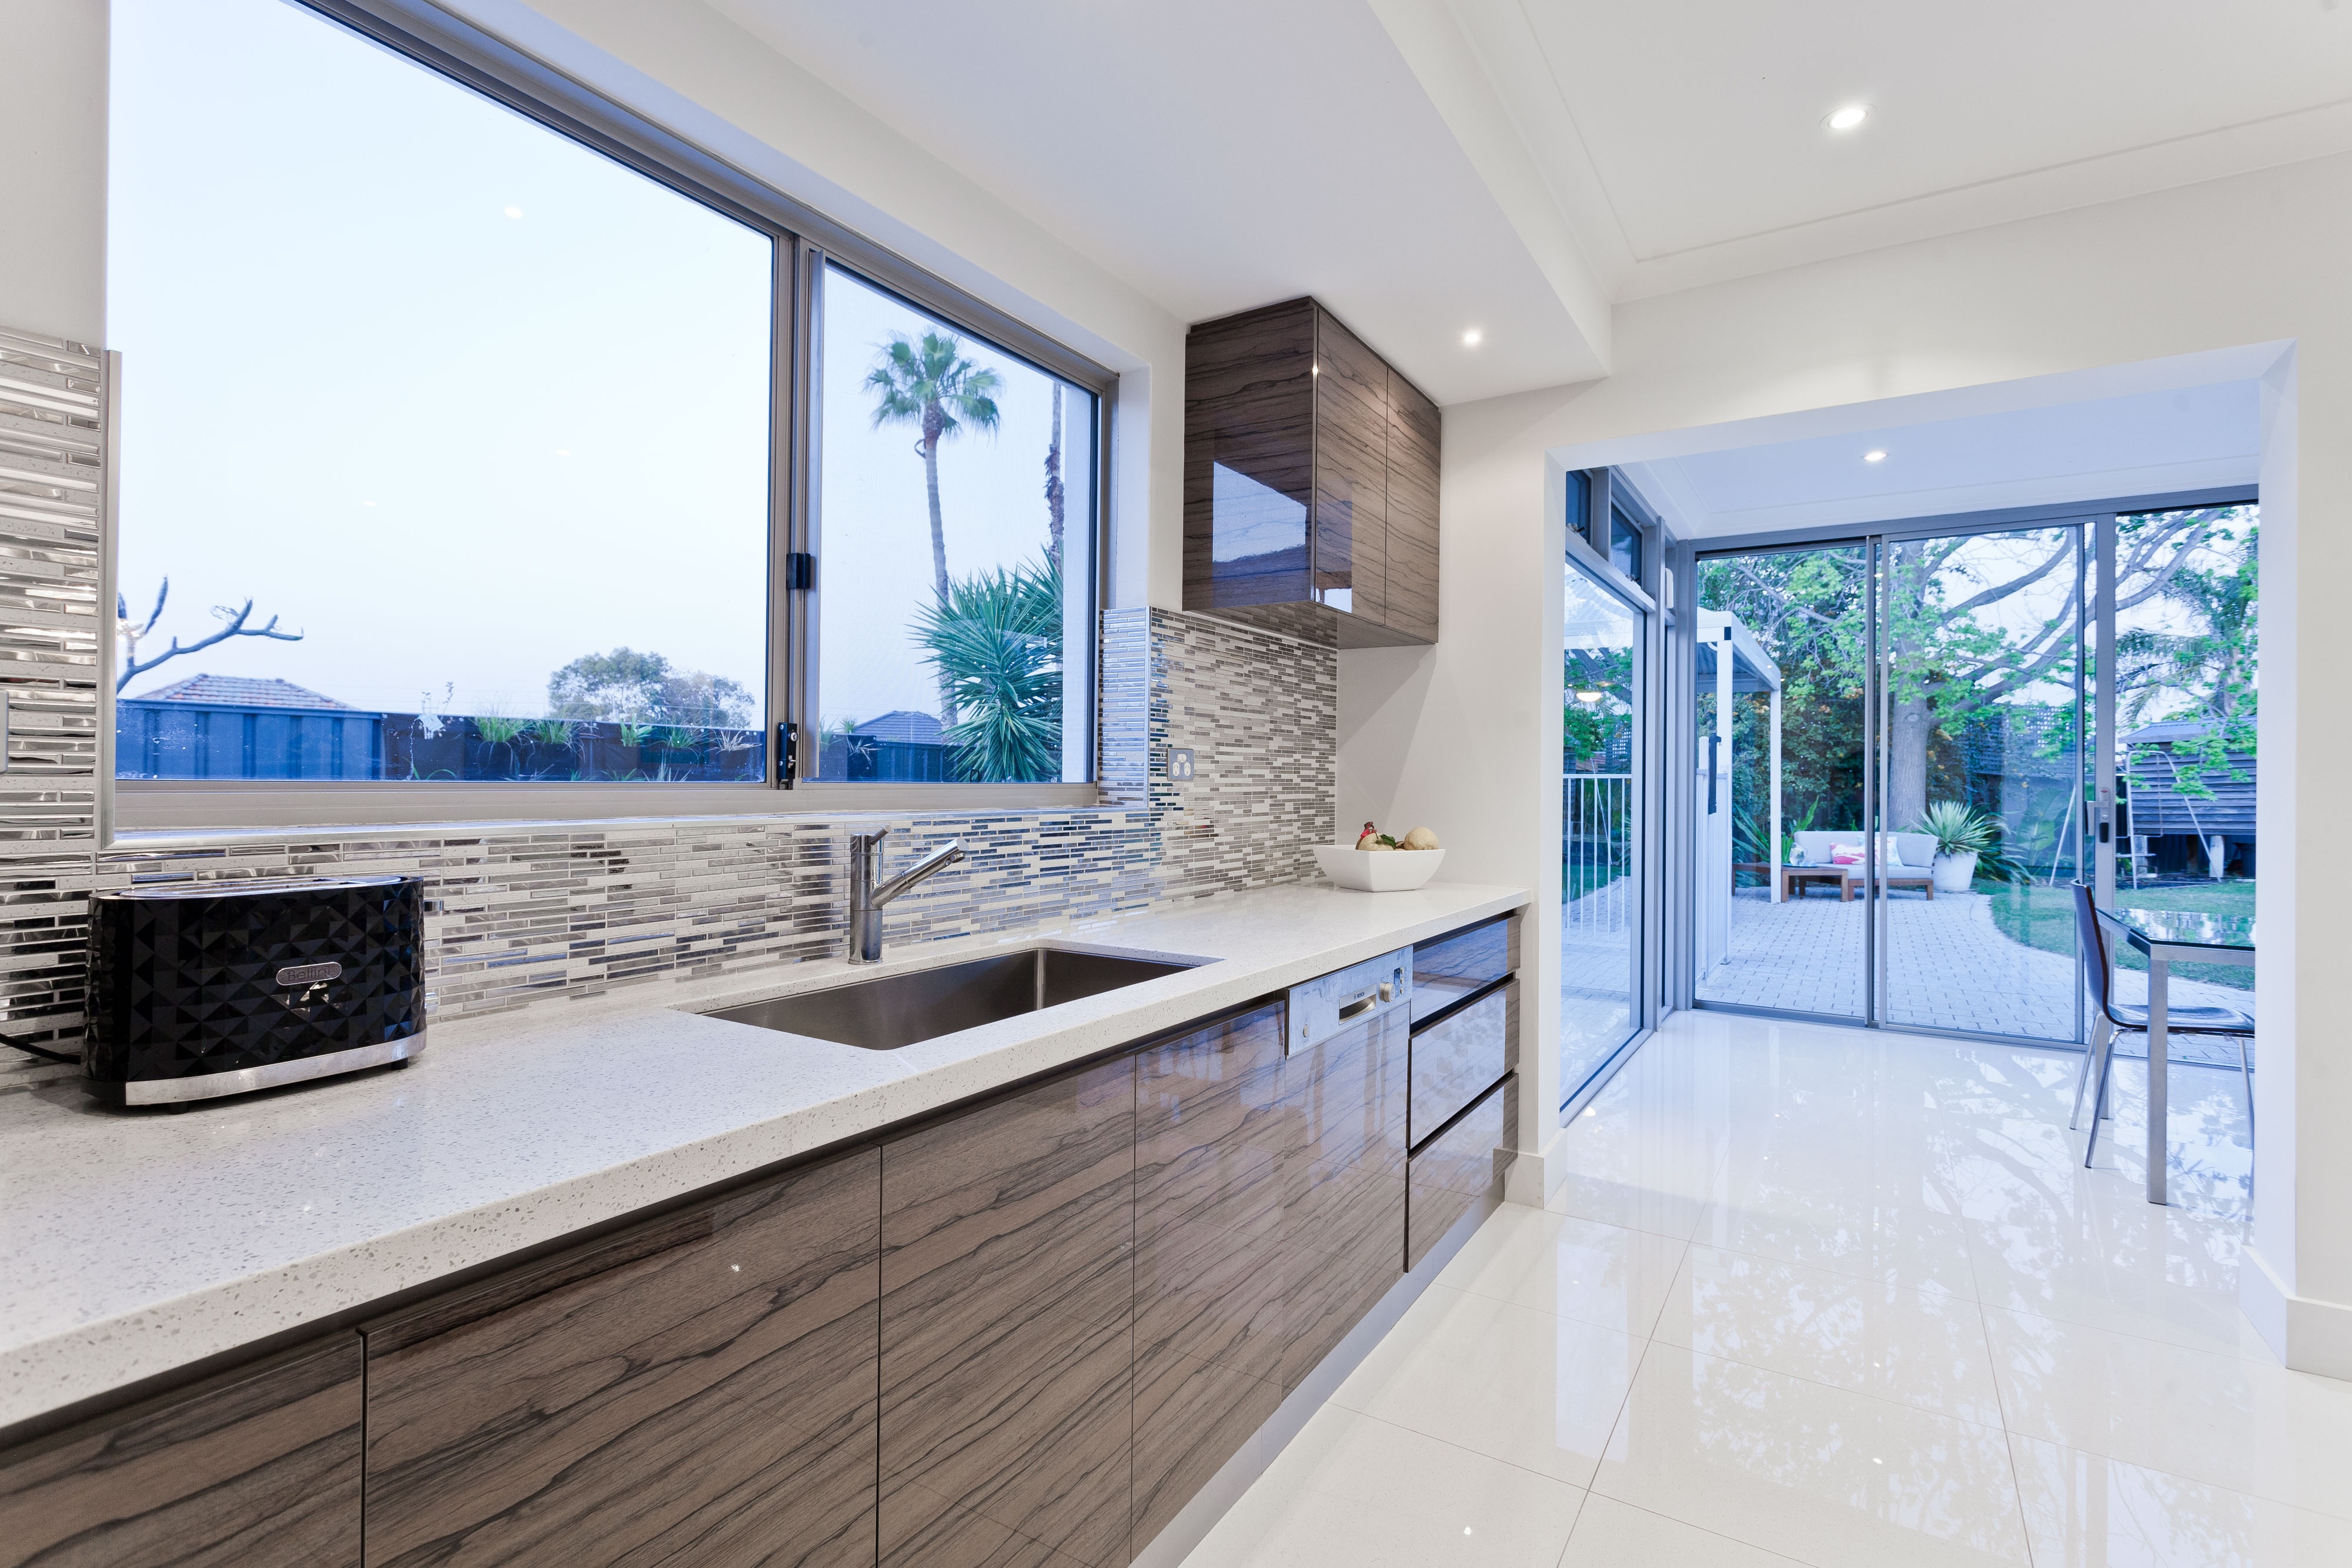
floor, home, kitchen, property, room, lifestyle, apartment, interior design, living, design, hardwood, dining, estate, condominium, real estate, daylighting, entertaining